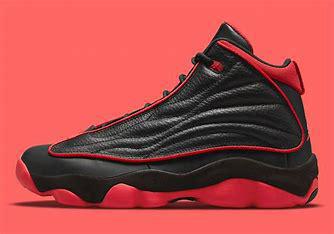
Brand: Jordan
Model: Pro Strong